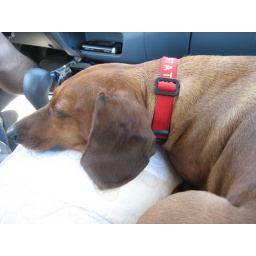
Jack sleeping in the car